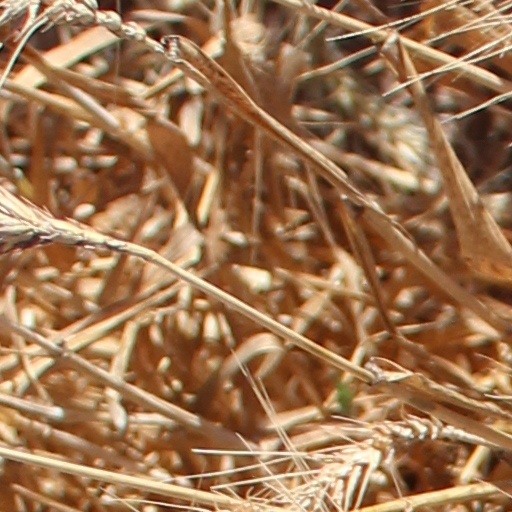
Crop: wheat